The Amazing Race China 4

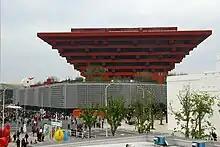
Teams visited the China pavilion at Expo 2010, now the China Art Museum, in Shanghai.

In this leg's first Roadblock, one team member had to pilot a helicopter. Once in the air, they were given the controls to perform three specific tasks. First, they had to increase their speed from to and maintain it for 30 seconds. They then had to perform a full 360° turn within two minutes while maintaining a steady altitude. Finally, they had to rise from to and maintain the altitude for 30 seconds. If they correctly performed all three maneuvers in succession, they received their next clue and a piece of a "Buddhi Batiks" sari. Only two racers could complete this task at a time, and if they failed any part of it, they would have to go to the back of the line.